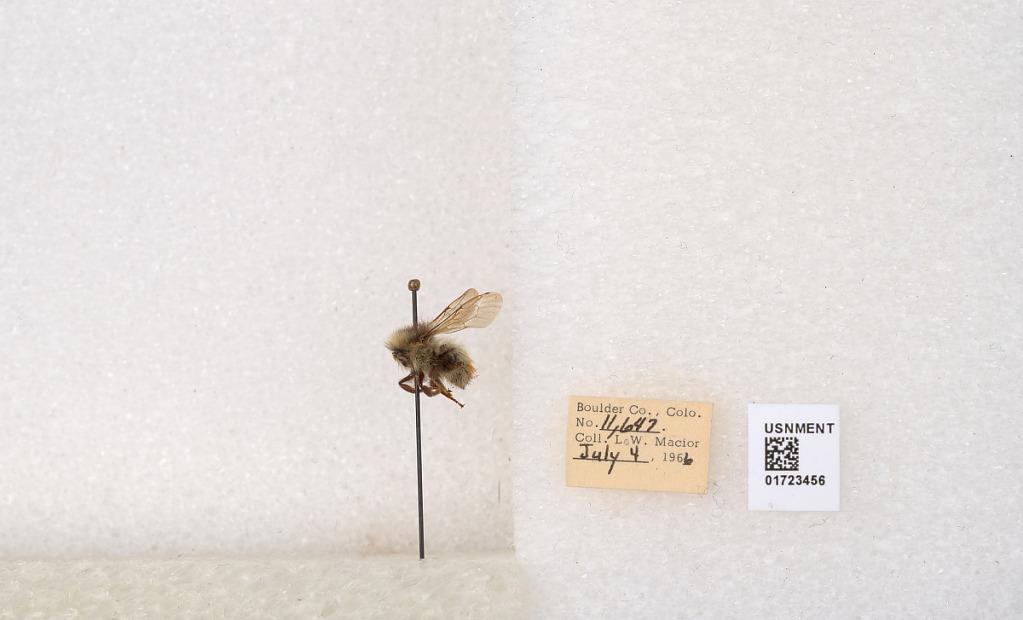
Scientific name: Bombus flavifrons Cresson
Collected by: L. Macior
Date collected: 1966-7-4
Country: United States
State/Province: Colorado
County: Boulder
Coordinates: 40.0925, -105.358